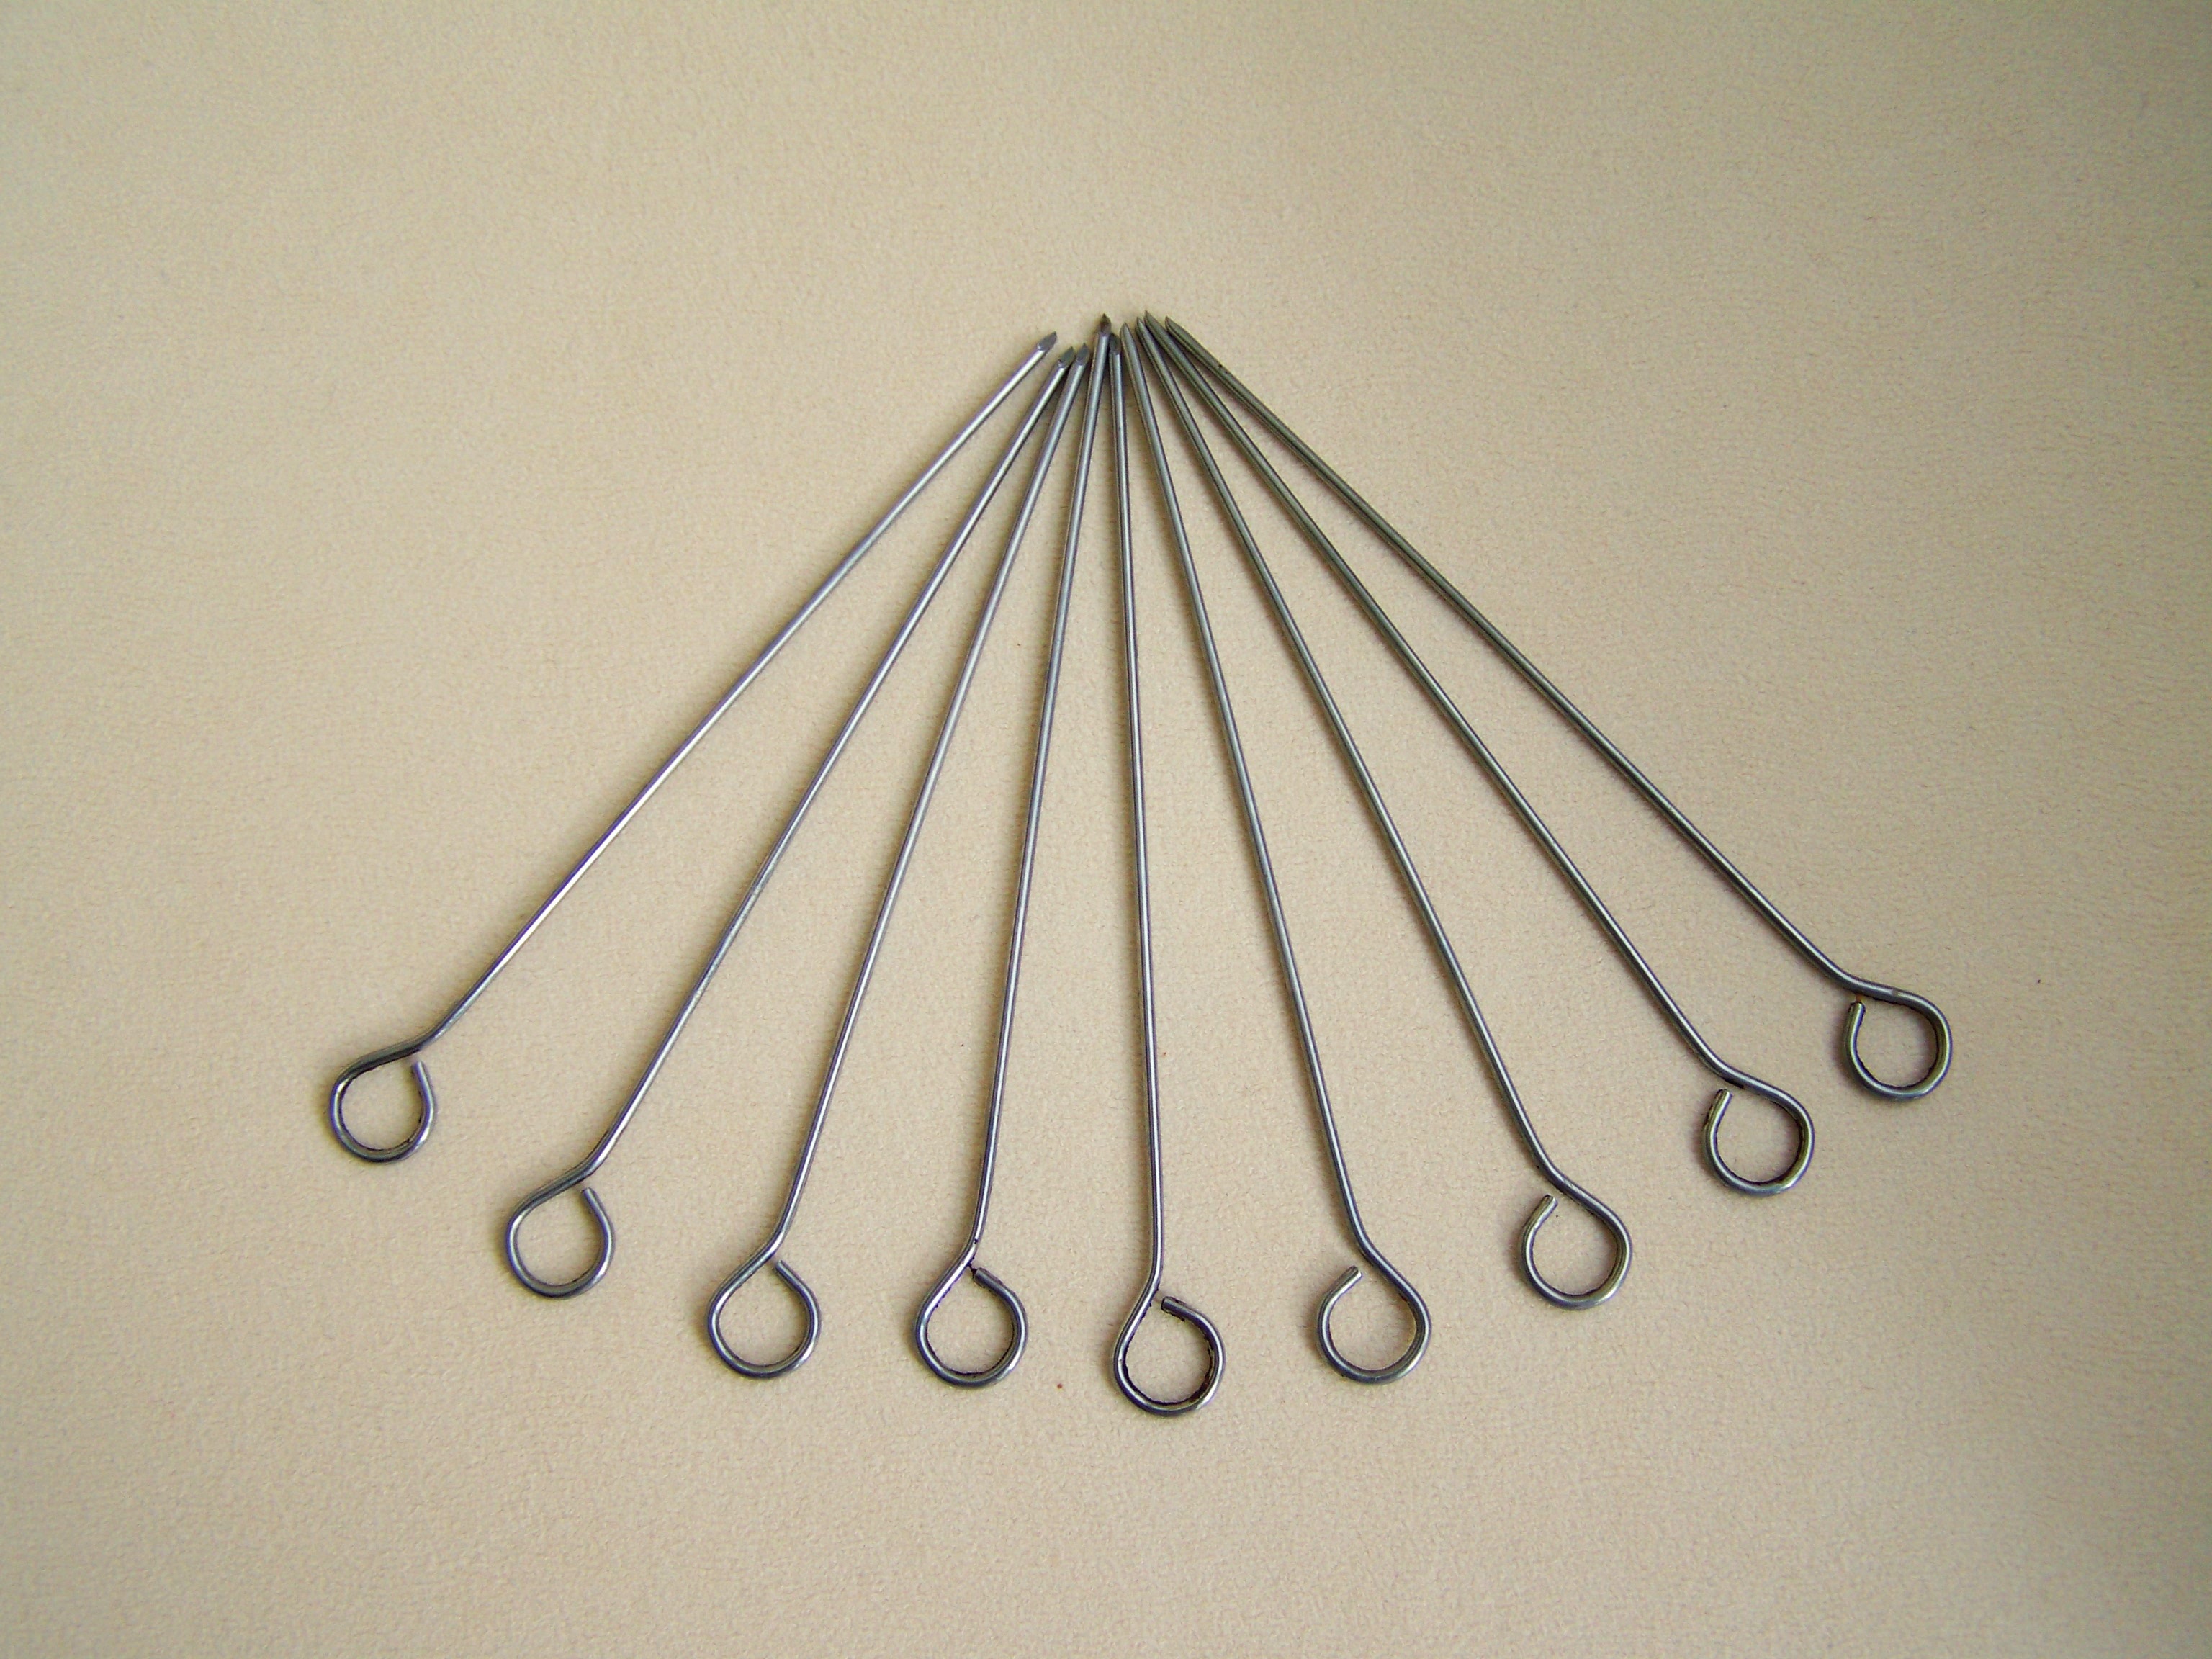
wing, line, metal, lighting, circle, drawing, shape, kitchen tool, meat needles